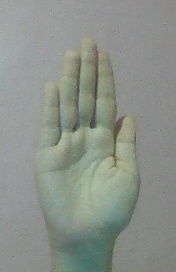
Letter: seen